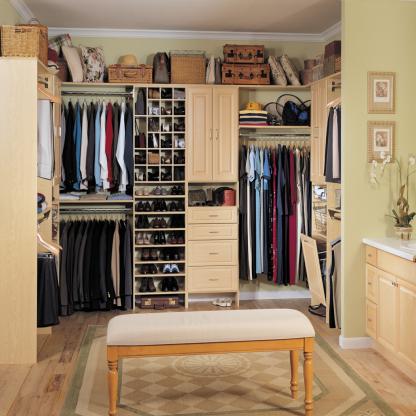
Scene: Indoor